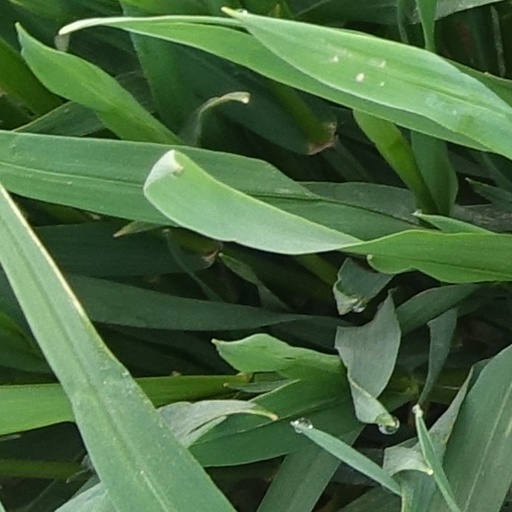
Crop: wheat